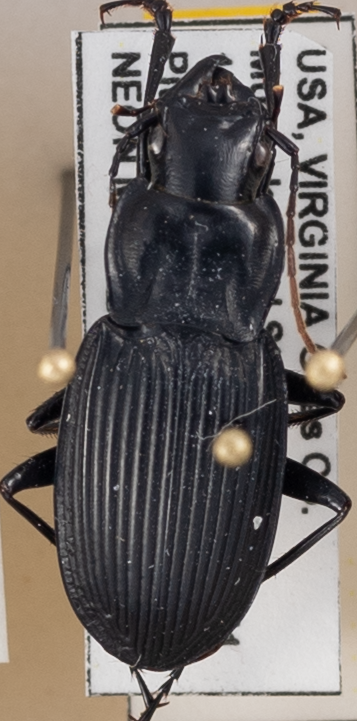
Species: Dicaelus teter
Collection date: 2021-05-18
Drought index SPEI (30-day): -1.082
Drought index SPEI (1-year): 1.06
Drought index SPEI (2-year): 1.45